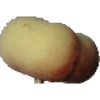
Label: Peach Flat 1